Alexander Handyside Ritchie

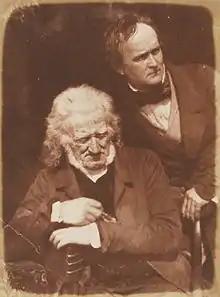
John Henning (seated) and Alexander Handyside Ritchie (standing) from the National Portrait Gallery by David Octavius Hill and Robert Adamson

Ritchie was born in Musselburgh in 1804, the son of James Ritchie, a local brickmaker and ornamental plasterer, and his wife Euphemia. The father in turn was the son of a fisherman and amateur sculptor.